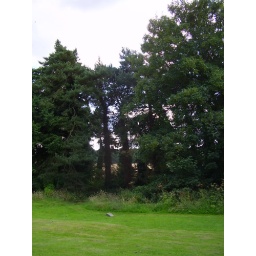
The grass-covered bumps in the ground are all that remain of the pillars. Beyond are trees with thick pelts of ivy.